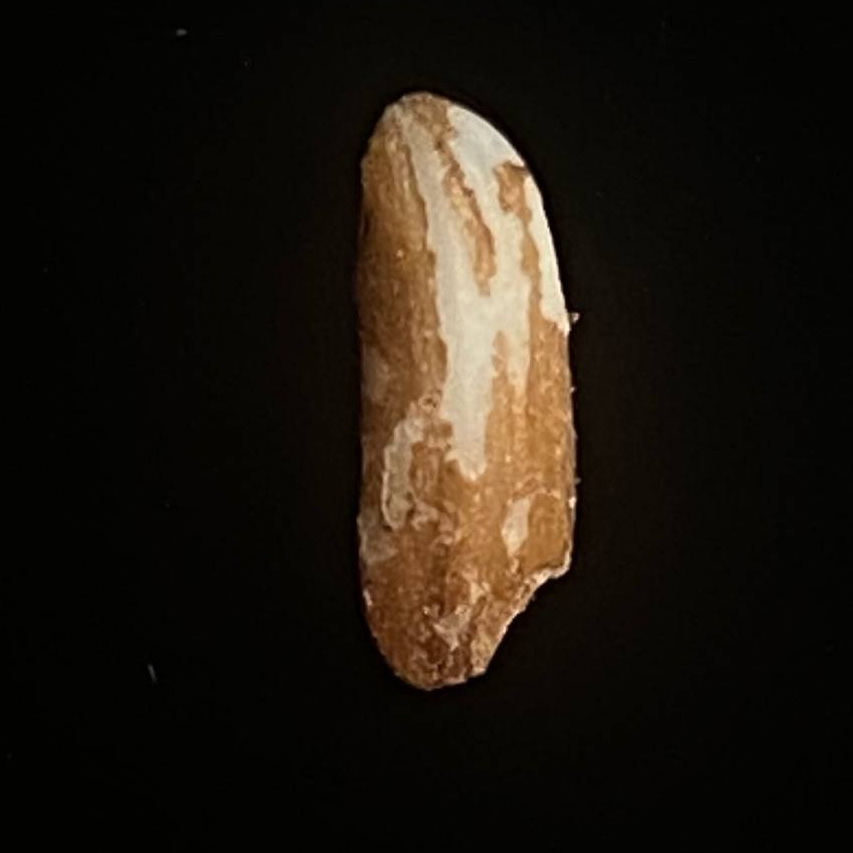
Rice variety: Lal_Binni